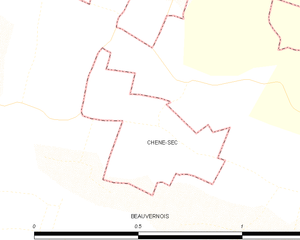
Chêne-Sec est une commune française située dans le département du Jura en région Bourgogne-Franche-Comté.